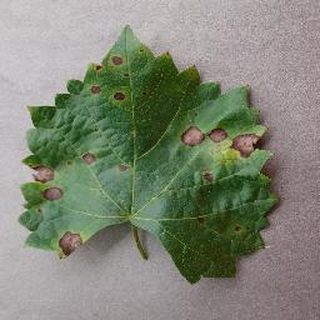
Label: grape_black_rot